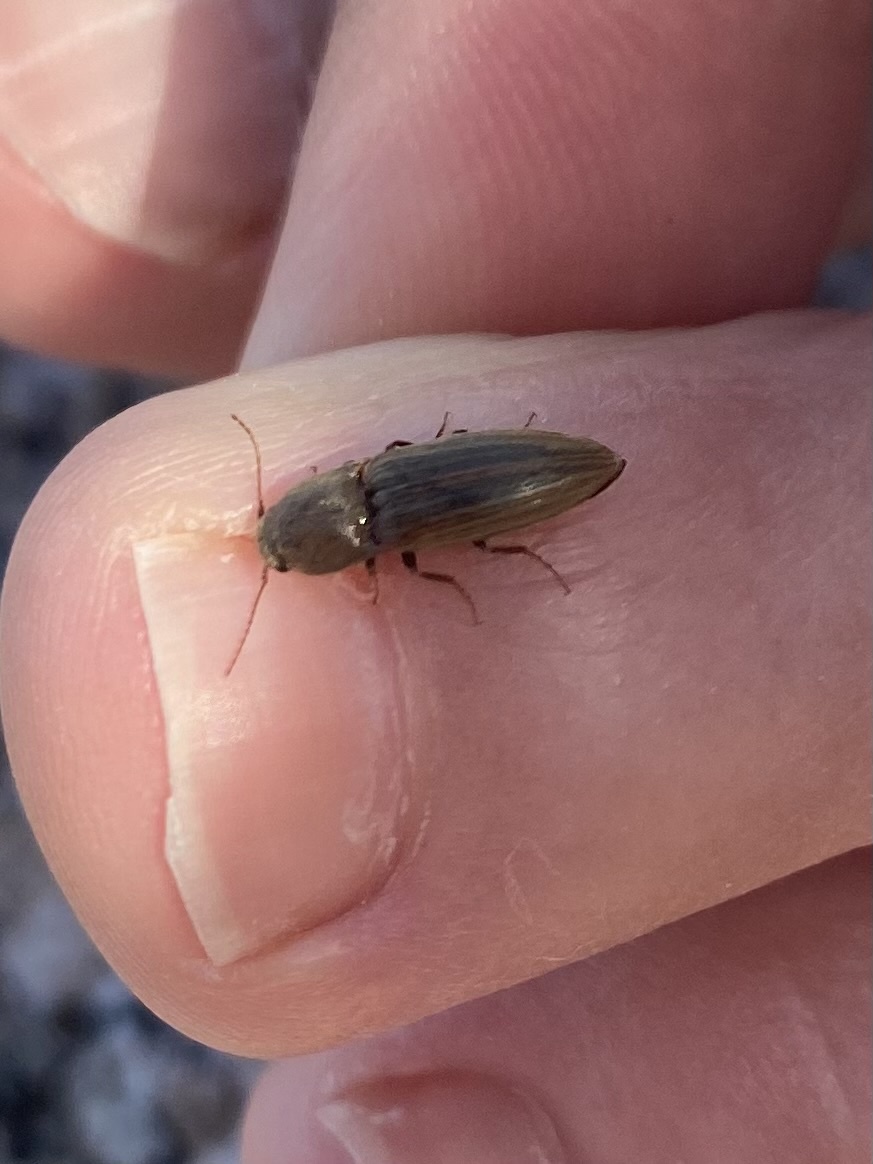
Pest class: clickbeetles_wireworms